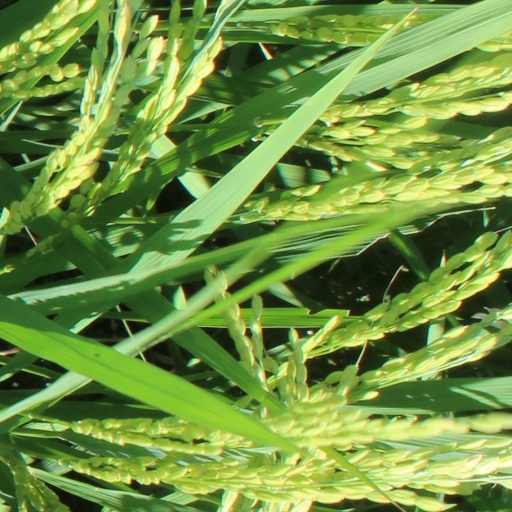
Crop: rice